British Rail Class 303

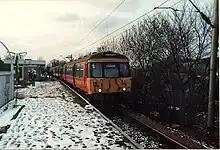
Refurbished Class 303 at on a service to Newton in 1986

In 1984, the Provincial ScotRail sector of British Rail began a major refurbishment programme for 50 of the 25-year-old units. To conform to contemporary health and safety standards the asbestos insulation was removed. Among the many changes introduced were connecting doors between coaches and a new type of push button passenger door control, along with all-new interiors and new fluorescent lighting. Most units also received new "hopper-style" windows. The new seating was controversial; it was almost identical to that of the , albeit with a 2+2 configuration. This allowed for many more standing passengers, but with far fewer seats than previously. The glass bulkheads behind the driving cabs were another casualty of the refurbishment - passengers could no longer see the driver's view through the front windows. Following refurbishment, units were repainted in the striking new orange and black livery introduced by the newly created Strathclyde PTE.